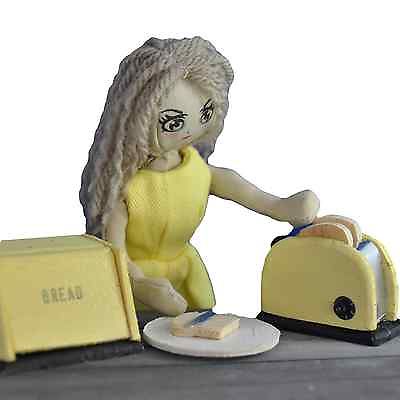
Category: toaster